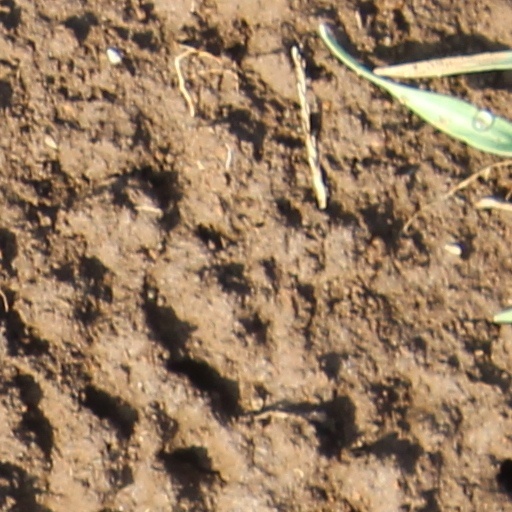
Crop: wheat